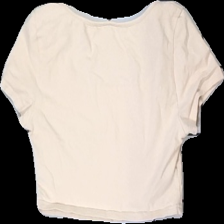
View: back
Type: Top
Category: Ladies
Brand: Not in the list
Brand text on label: SHEIN
Colors: Pink
Material: 100% cotton
Cut: Tight, Cropped
Size: M
Smell: Minor
Price range: 50-100
Recommended usage: Reuse
Comment: Smells lightly of perfume